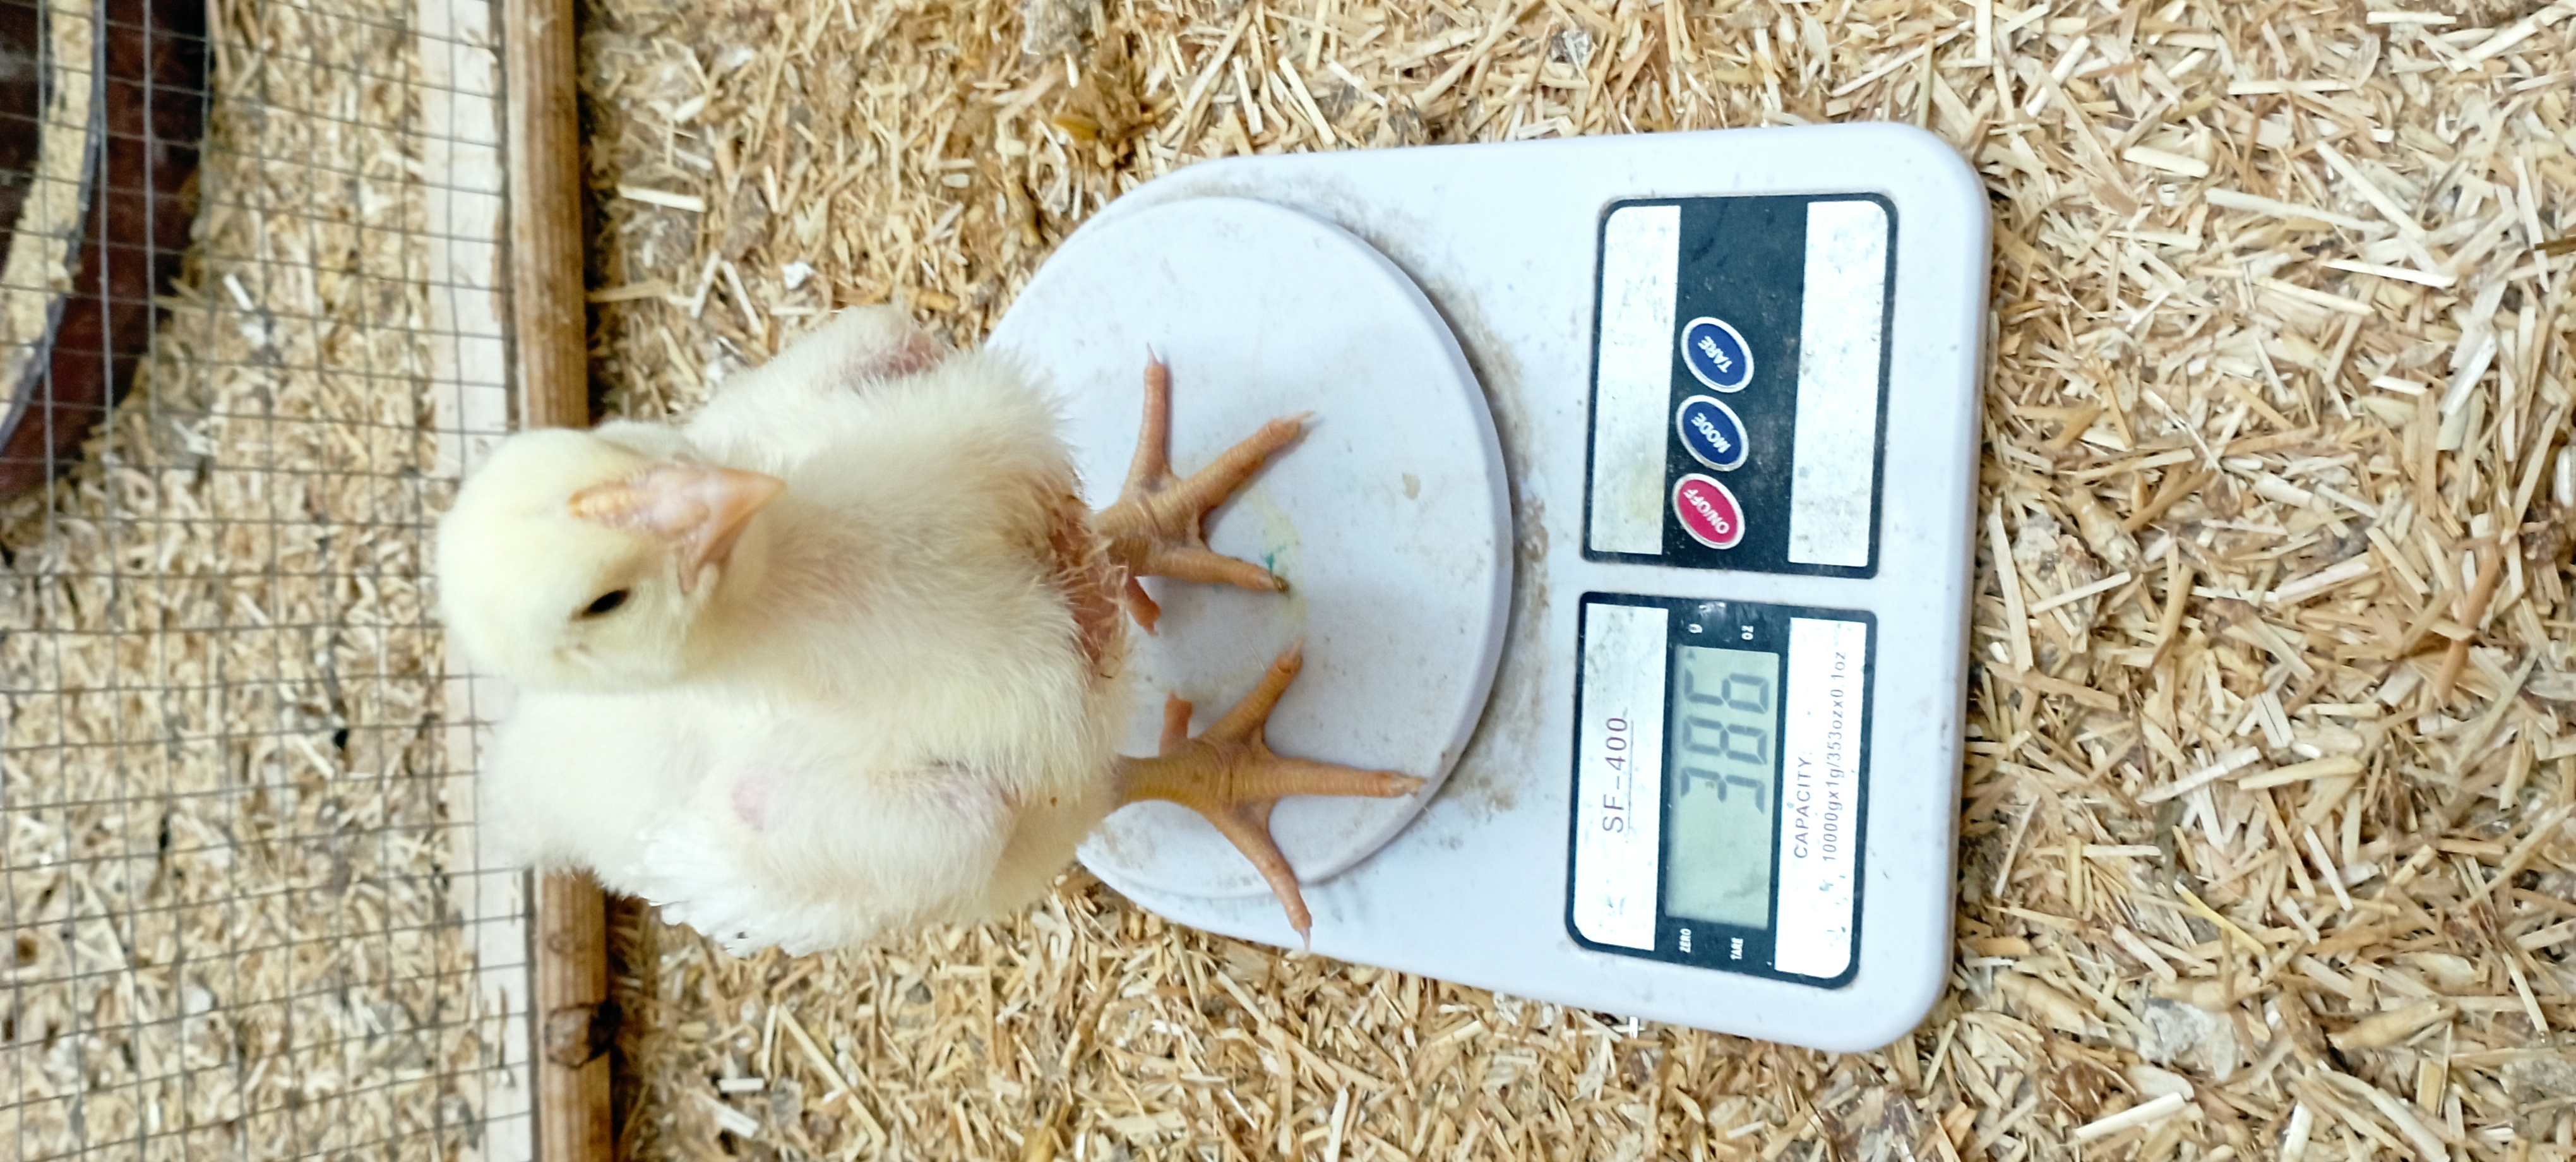
Weight: 386 g